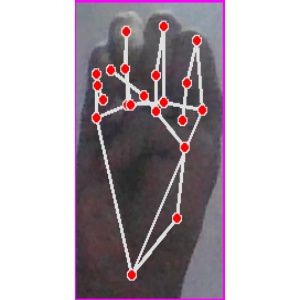
अक्षर: म